Mariam Stepanyan

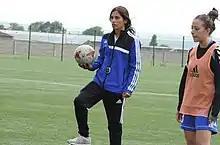
Mariam during a training session with L.H. in 2017

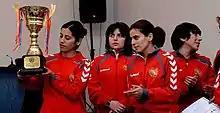
Mariam as captain of the team FC G.M. posing with the Cup Armenian Women's t tournament after the 2014–2015 season.

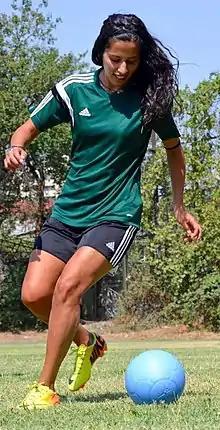
Mariam Stepanyan during the training

On October 7, the UEFA Women's European WU-17 Championship B-League First Round Qualifier between Georgia and Armenia was held in Luxembourg.